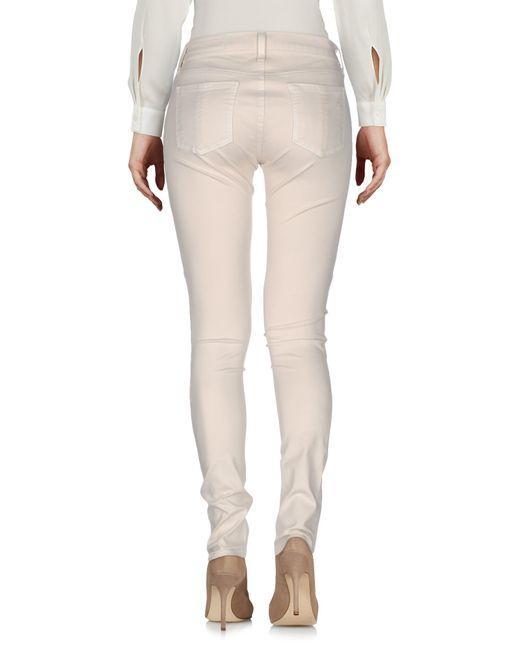
weiße dünne lässige Jeanshose mit mittlerer Taille